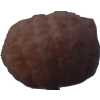
Label: orange_peeled